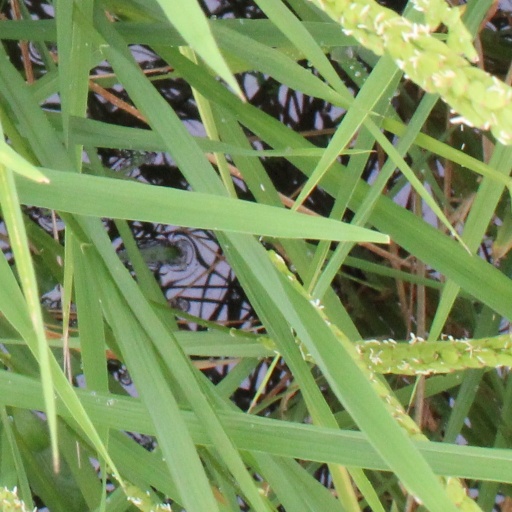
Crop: rice